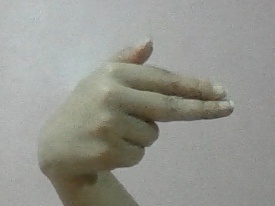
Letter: ghain